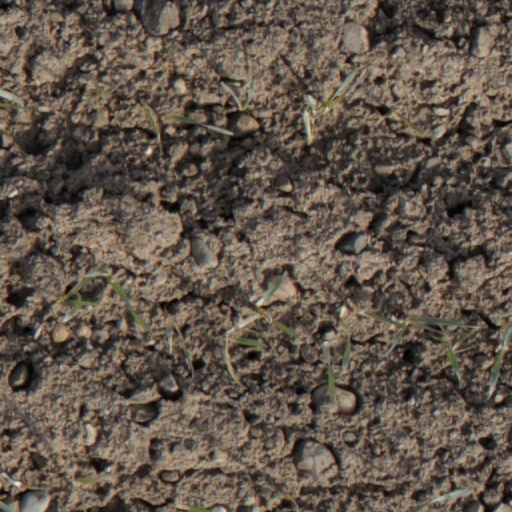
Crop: wheat